Kenneth W. Winters

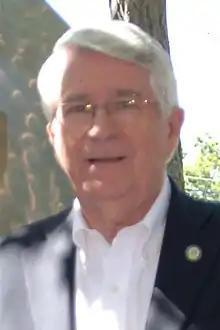
Kenneth Winters in 2012

Kenneth W. Winters (born June 24, 1934) is Kentucky politician who served in the Kentucky State Senate and as president of Campbellsville University.